Joseph Andrew Chisholm

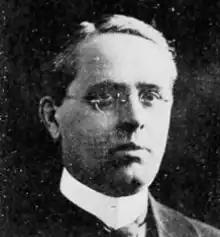

Sir Joseph Andrew Chisholm (January 9, 1863 – January 22, 1950) was Mayor of Halifax and Chief Justice of the Supreme Court of Nova Scotia.